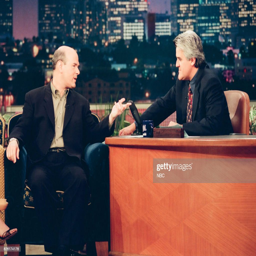
comedian during an interview with comedian --